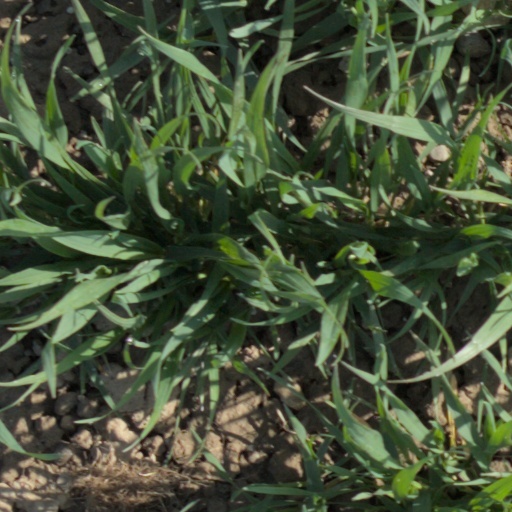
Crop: wheat